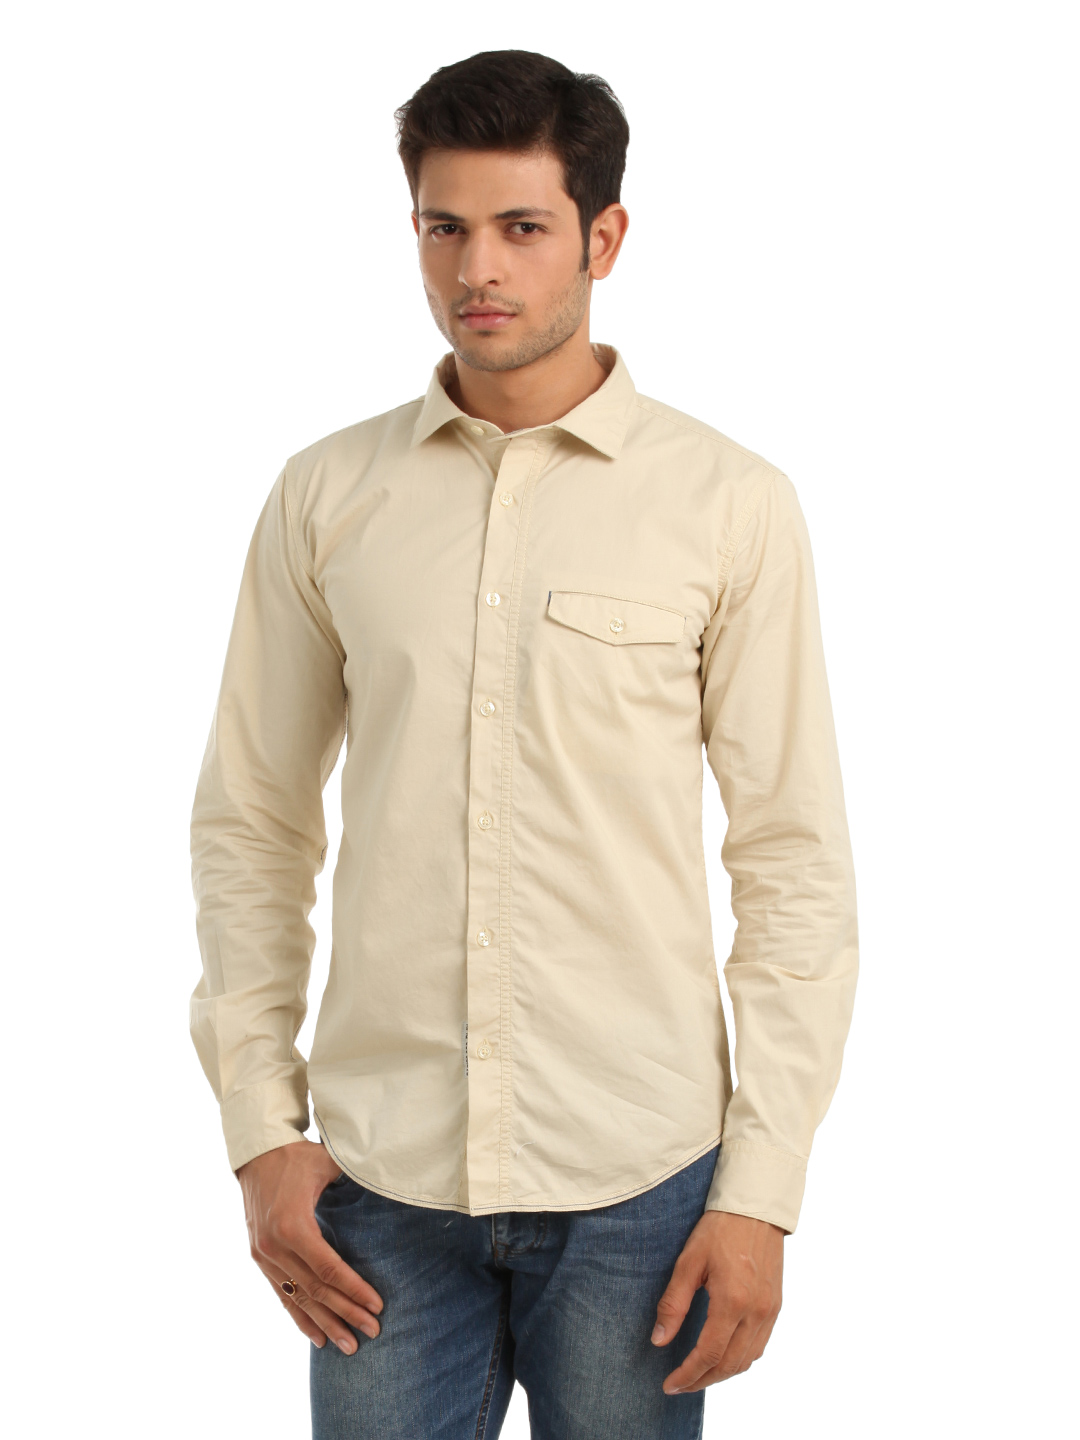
Basics Men Beige Shirt
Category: Apparel / Topwear / Shirts
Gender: Men
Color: Beige
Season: Summer 2012
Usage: Casual